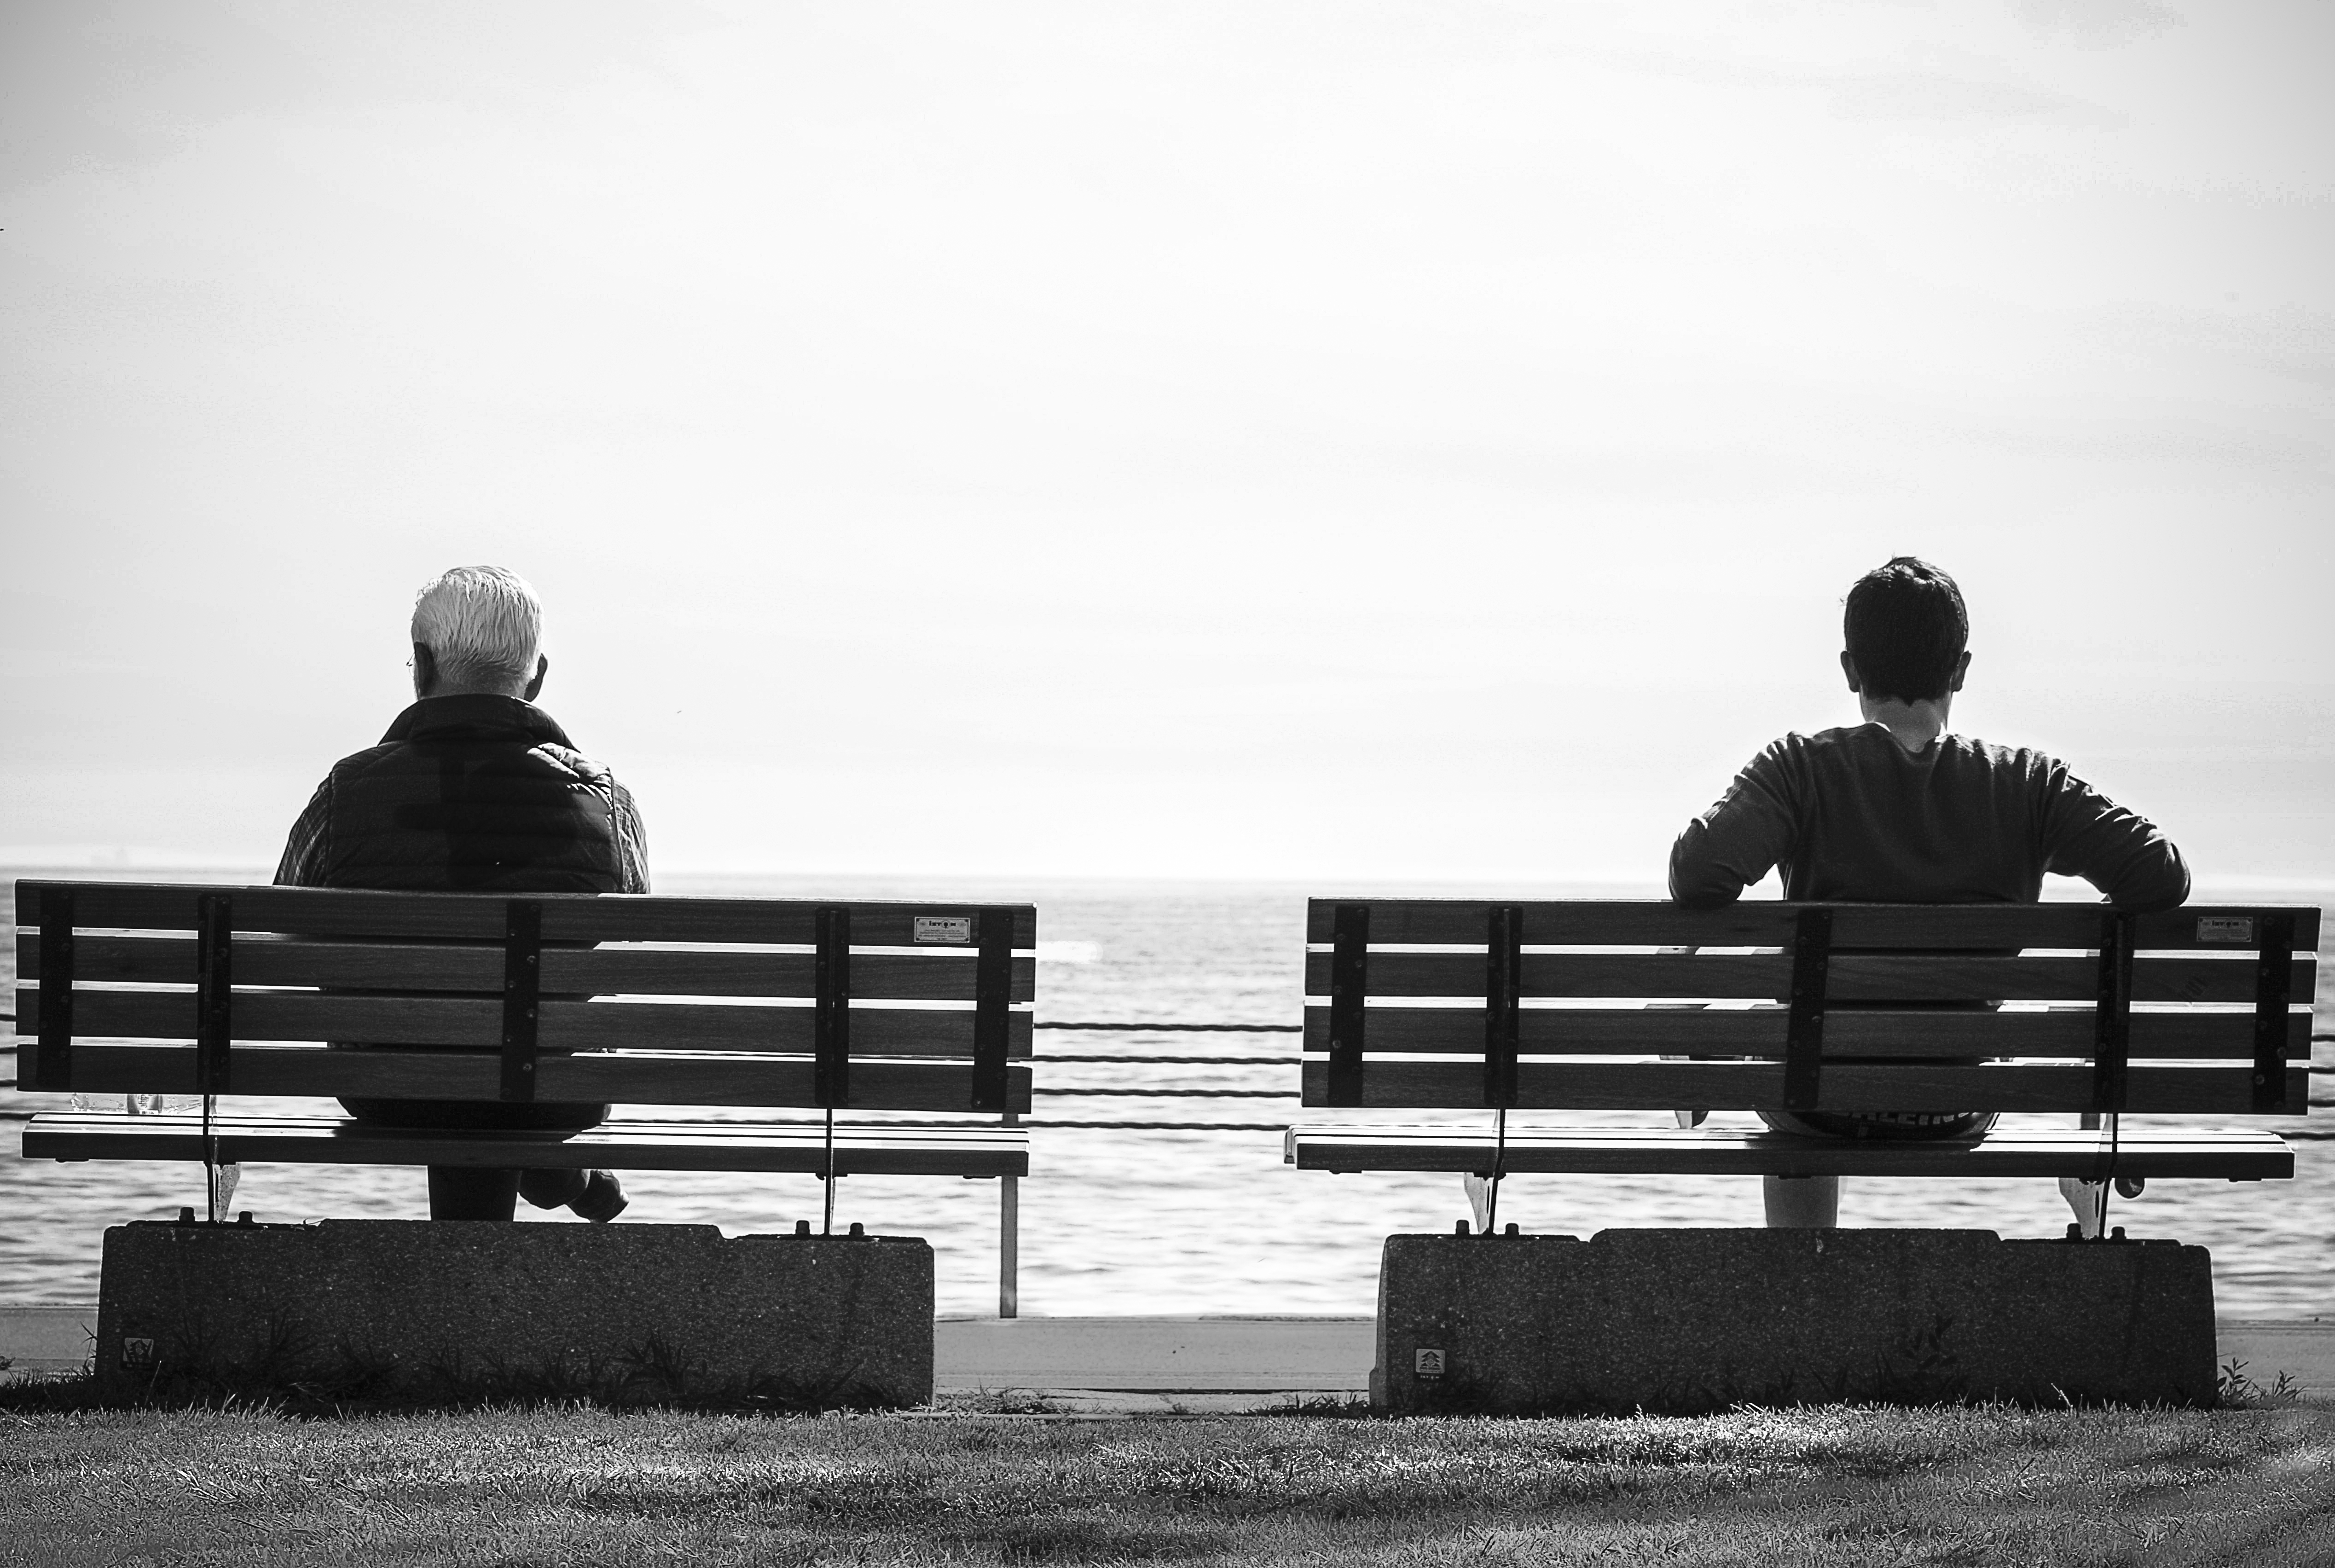
white, black, water, black and white, sky, monochrome, sitting, standing, monochrome photography, photography, human, bench, cloud, horizon, sea, furniture, stock photography, architecture, street, symmetry, style, vacation, Tints and shades, ocean, stairs